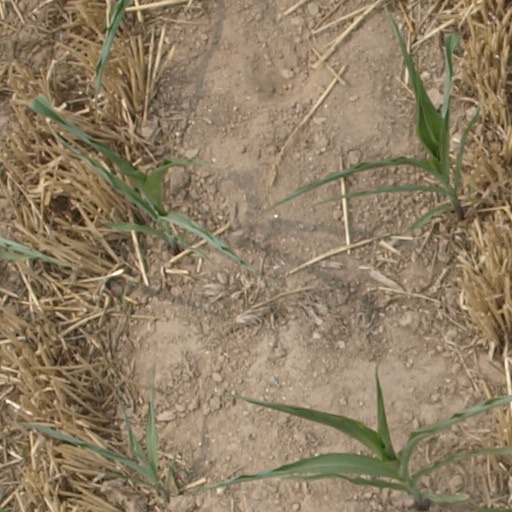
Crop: maize; corn